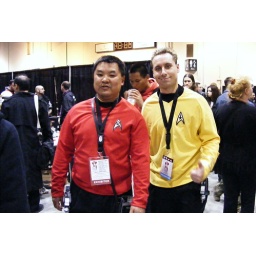
But the guy in the red shirt has pretty slim chances of getting off the planet alive.